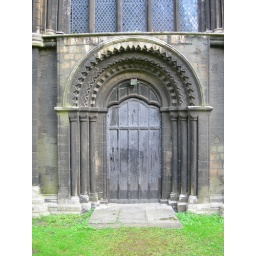
Peterborough Cathedral, Norman door in North wall